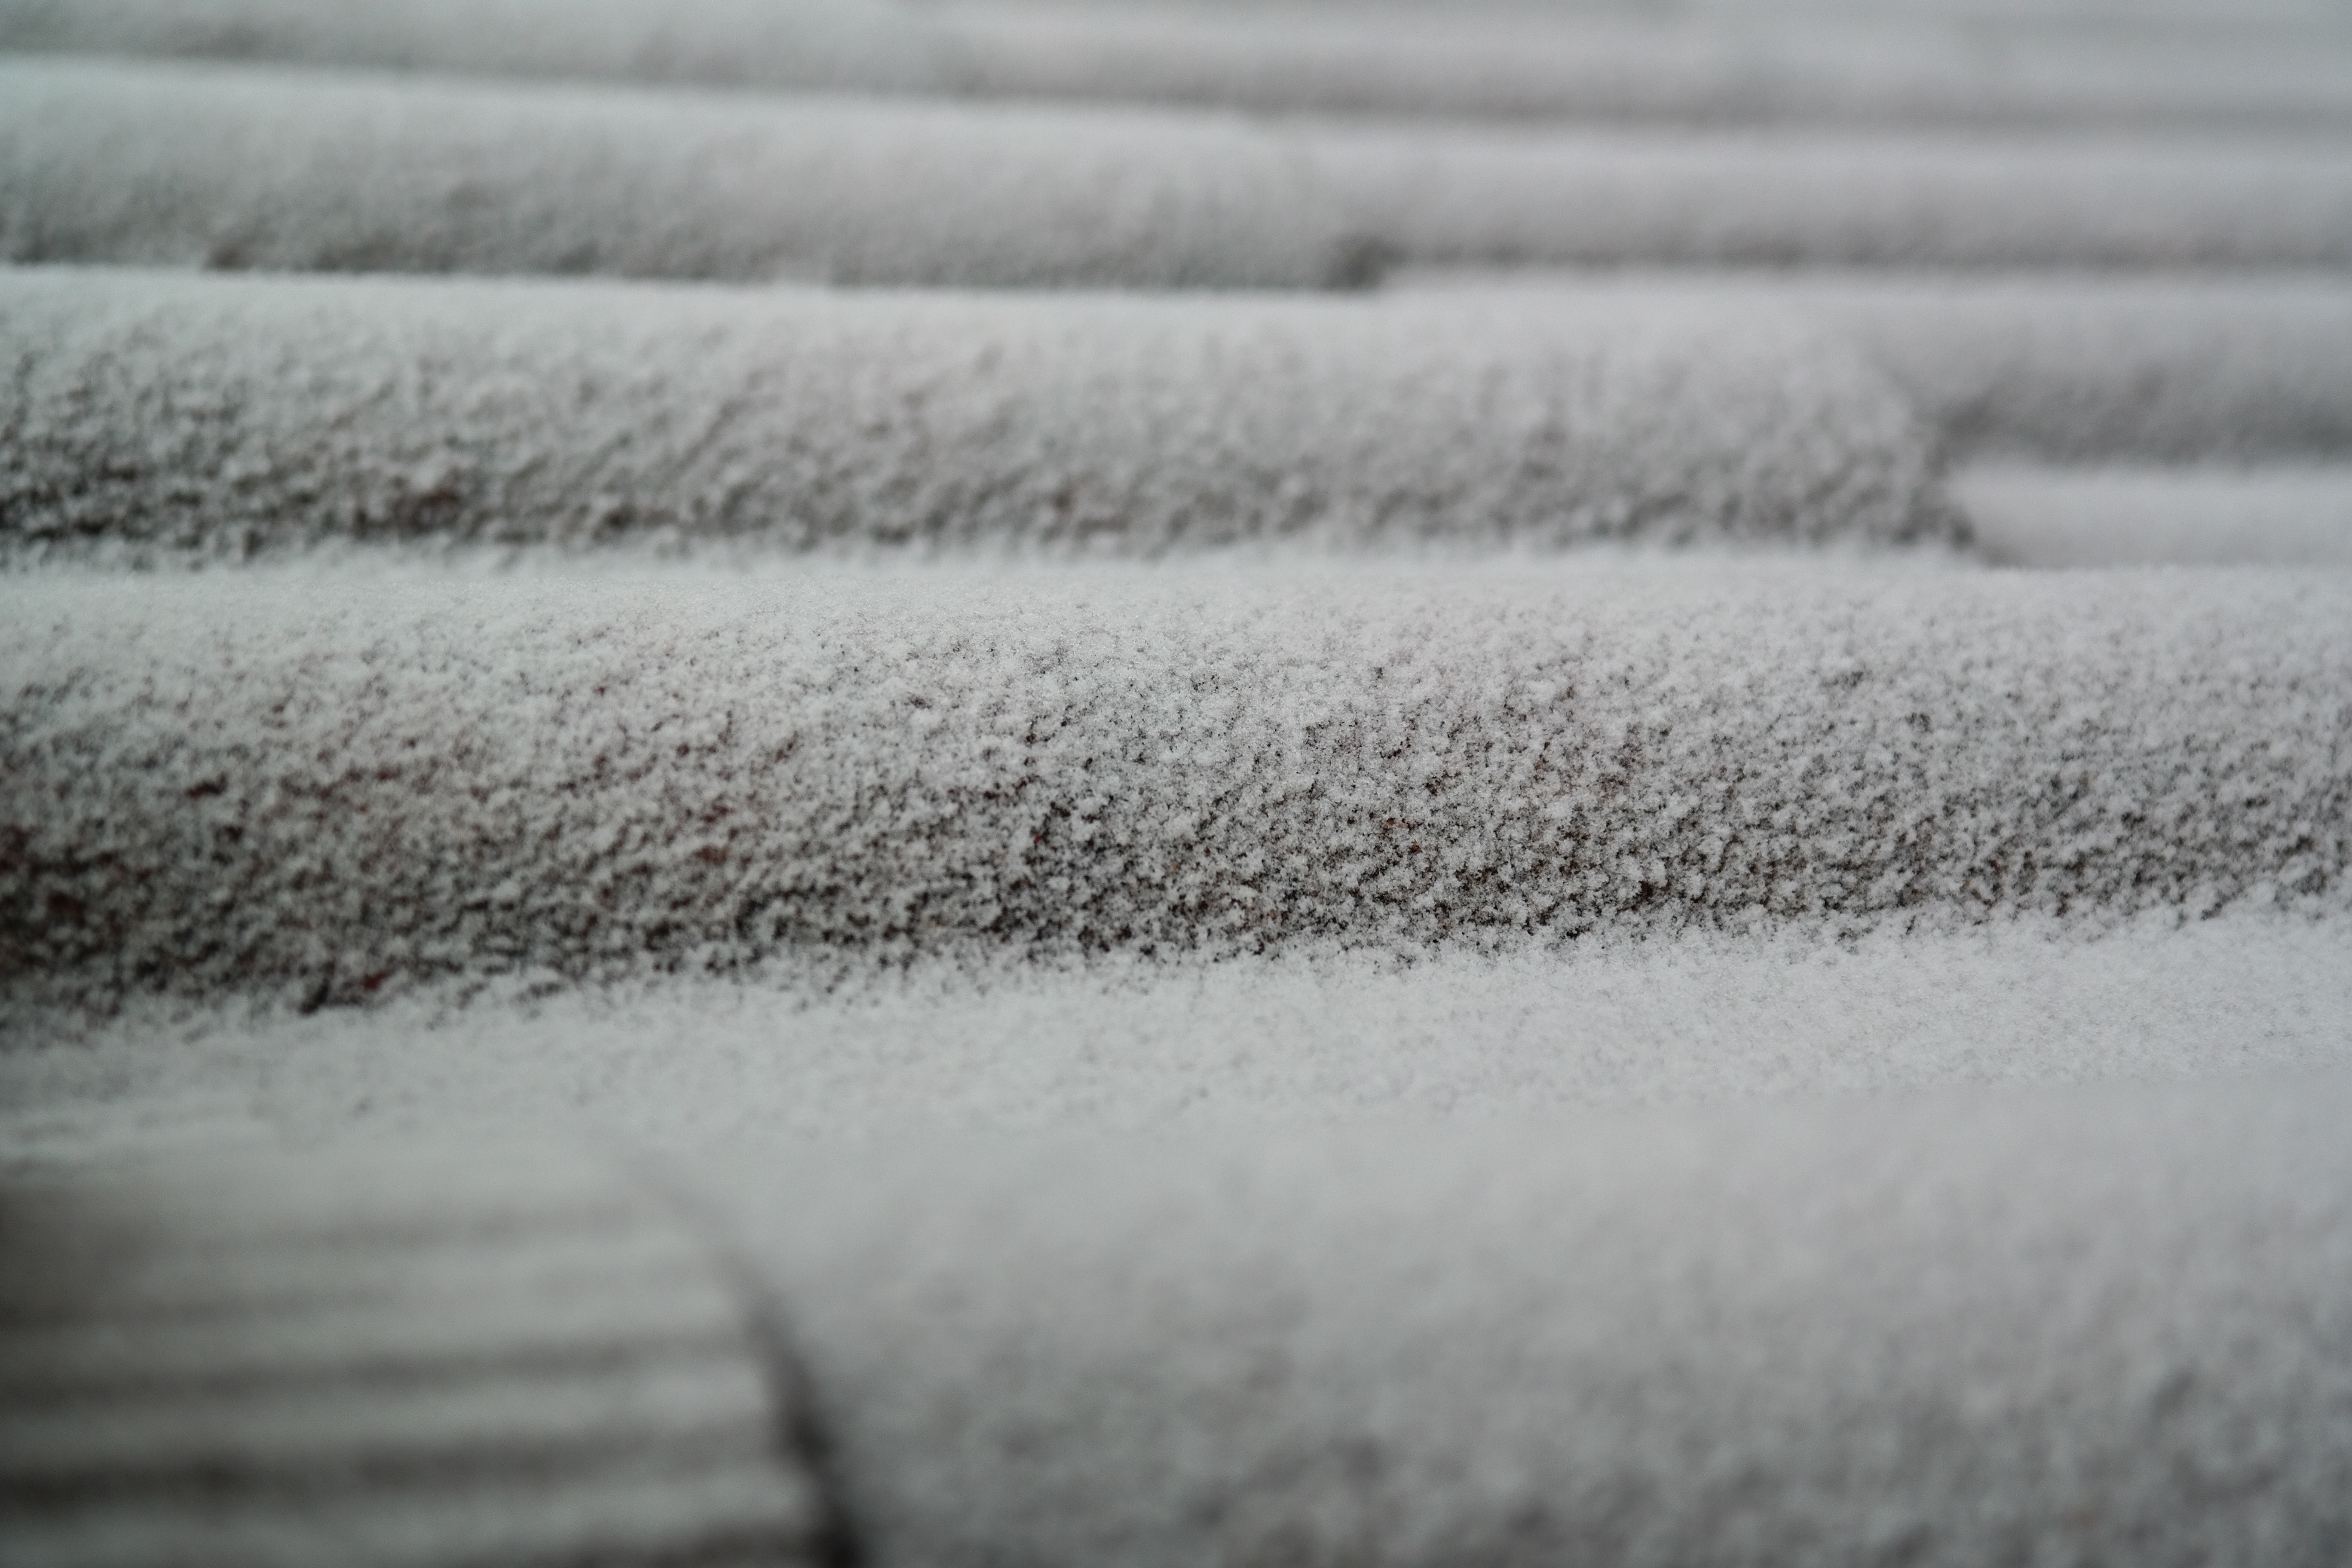
snow, winter, black and white, white, frost, roof, asphalt, ice, line, weather, monochrome, close up, roofing, hoarfrost, freezing, road surface, monochrome photography, rain and snow mixed